Rubén Martínez (footballer, born 1984)

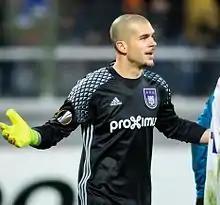
Rubén in 2017

Rubén Iván Martínez Andrade (born 22 June 1984), known simply as Rubén, is a Spanish professional footballer who plays as a goalkeeper.